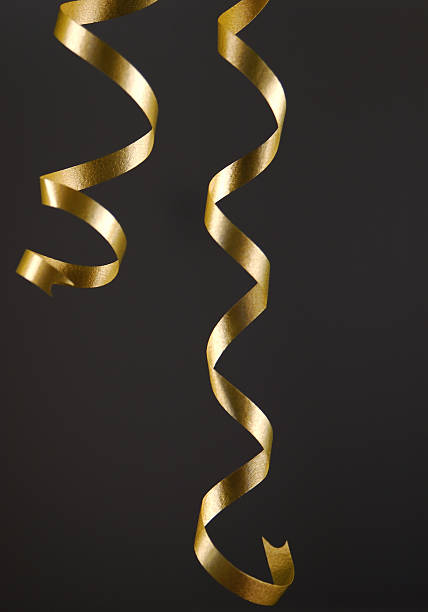
Adjective: longer
Antonym: shorter